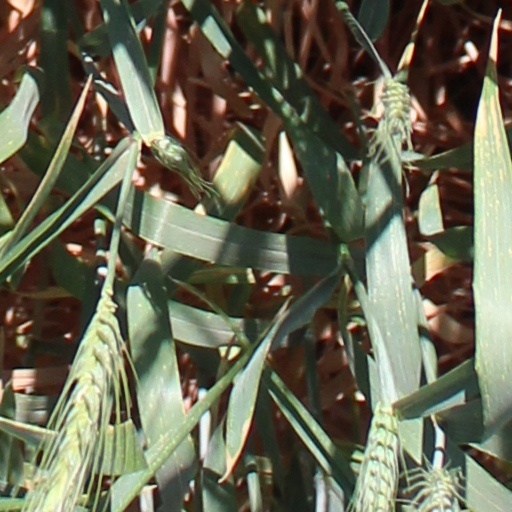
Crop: wheat